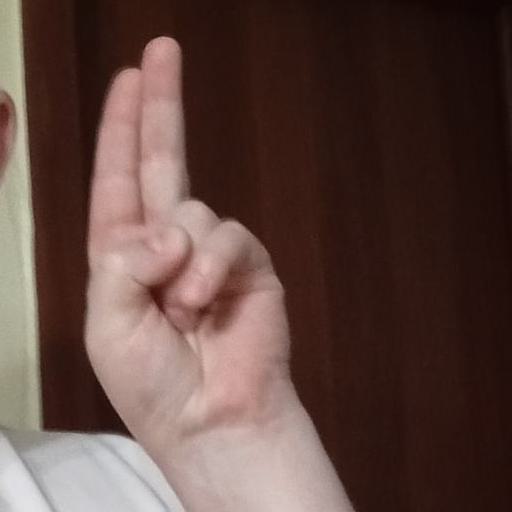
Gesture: two_up